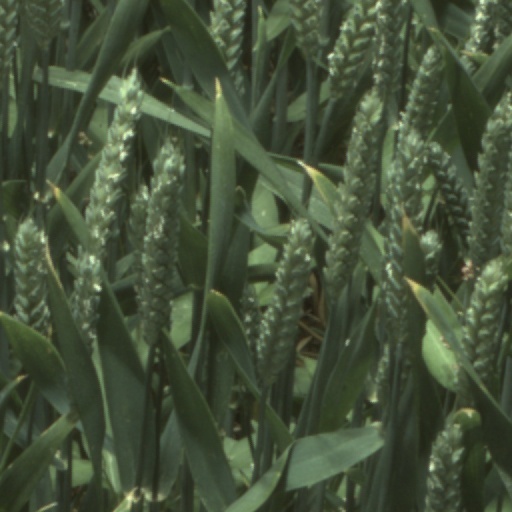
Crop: wheat